Julia Ota

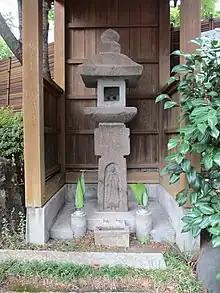
The "Kirishitan lantern" in Hōdai-in, Shizuoka. It was said that Julia Ota worshipped at this lantern before it was moved from Sunpu Castle to the temple when Christianity was banned in the castle.

Despite evidence to the contrary, there remains a number of gravesites on the Izu Islands purporting to be that of Julia Ota. On Izu Ōshima, a shrine was raised upon her alleged grave, making it a rare case of a Shinto shrine being raised over a Christian grave, and where a Christian soul was revered as a "kami". Another purported grave site on Kōzu-shima was commemorated by a large crucifix erected on the island in 1958 by Japanese and Korean Christians, and a festival is held in her honour in May each year on the island. In 1972, earth from her alleged grave on Kōzu-shima was brought to Seoul's Jeoldu-san, a memorial shrine for Korean Christians, as a symbolic homecoming.